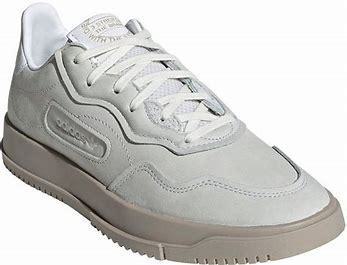
Brand: Adidas
Model: Supercourt